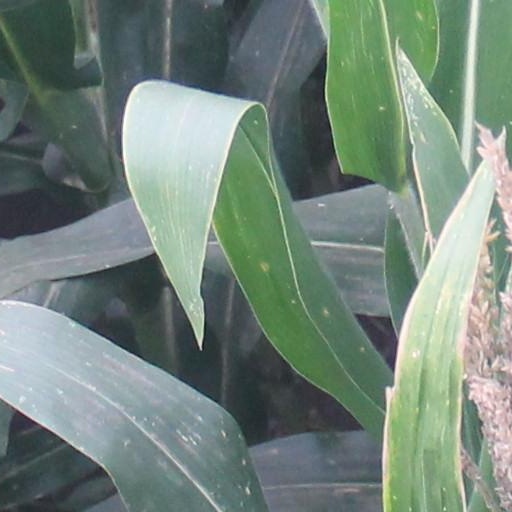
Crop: maize; corn